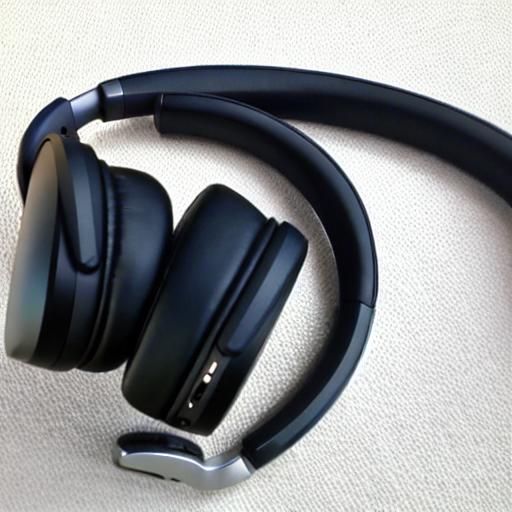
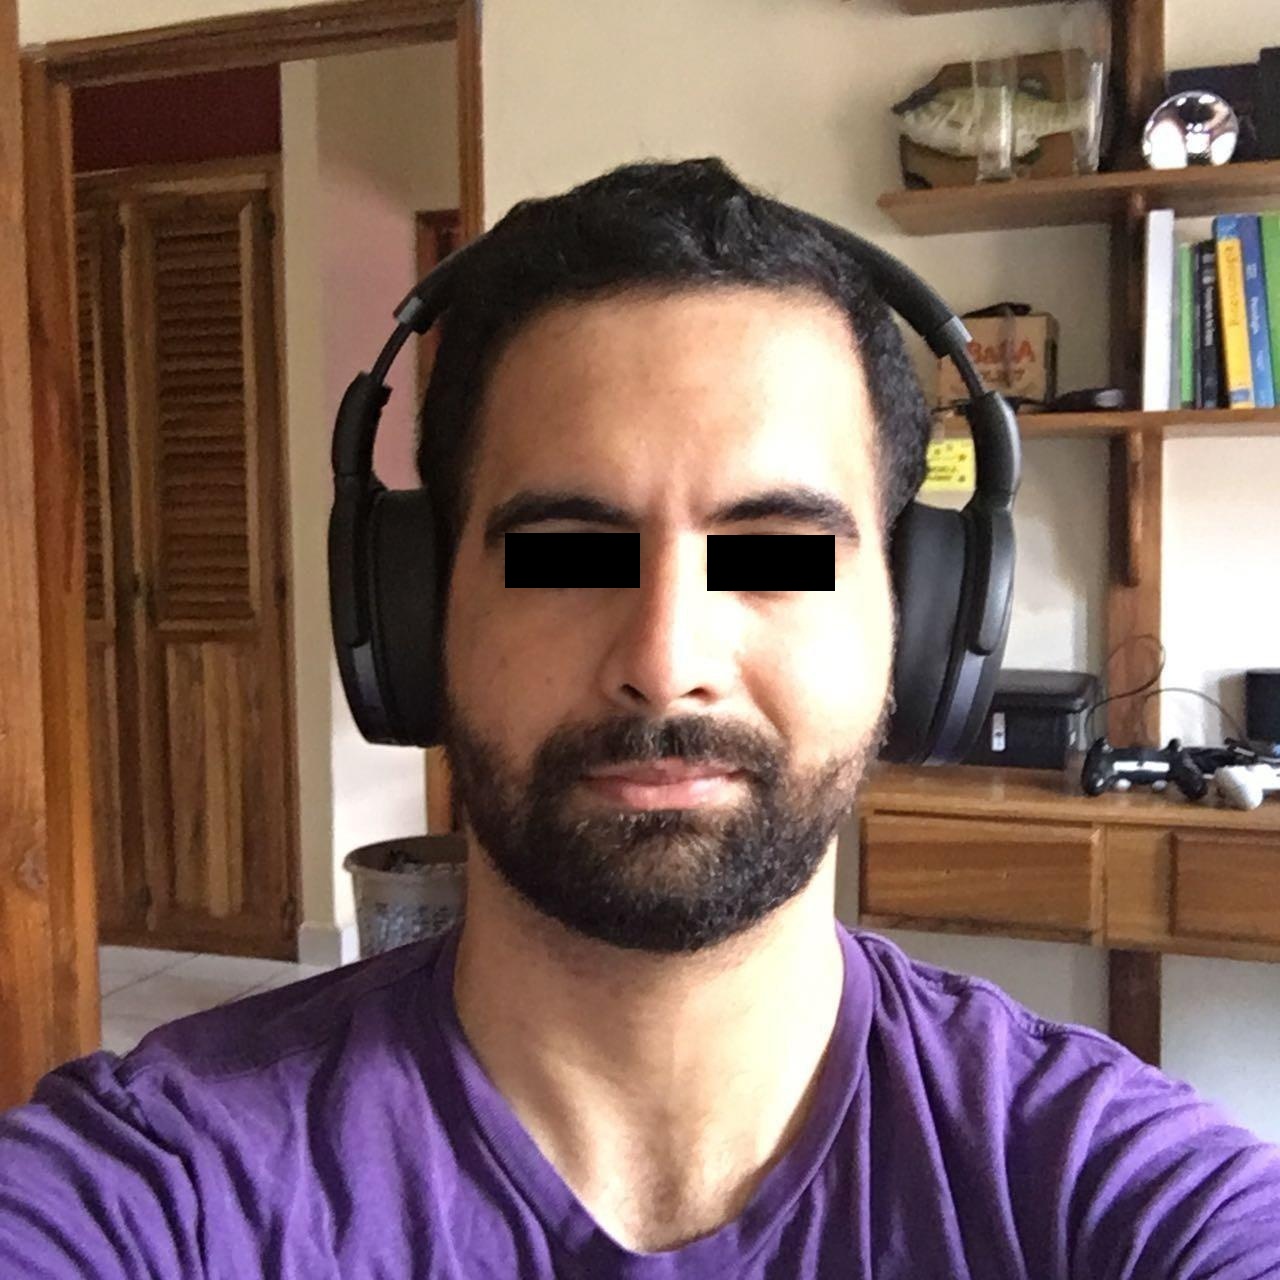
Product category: headphones
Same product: no